Presbyterianism

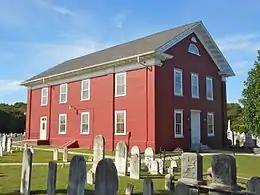
Cold Spring Presbyterian Church, rebuilt in 1823, near Cape May, New Jersey

Presbyterian government is by councils (still known as "courts" in some countries, as "boards" in others) of elders. Teaching and ruling elders are ordained and convene in the lowest council known as a "session" or "consistory" responsible for the discipline, nurture, and mission of the local . Teaching elders (pastors or ministers) have responsibility for teaching, worship, and performing sacraments. Pastors or ministers are called by individual congregations. A congregation issues a call for the pastor or minister's service, but this call must be ratified by the local presbytery. The pastor or minister is a teaching elder, and Moderator of the Session, but is not usually a member of the congregation; instead, this person is a member of the Presbytery of which the given church is a member.